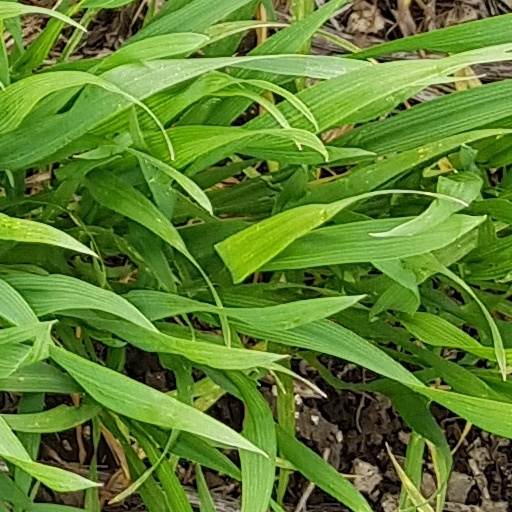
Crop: wheat